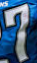
Number: 7